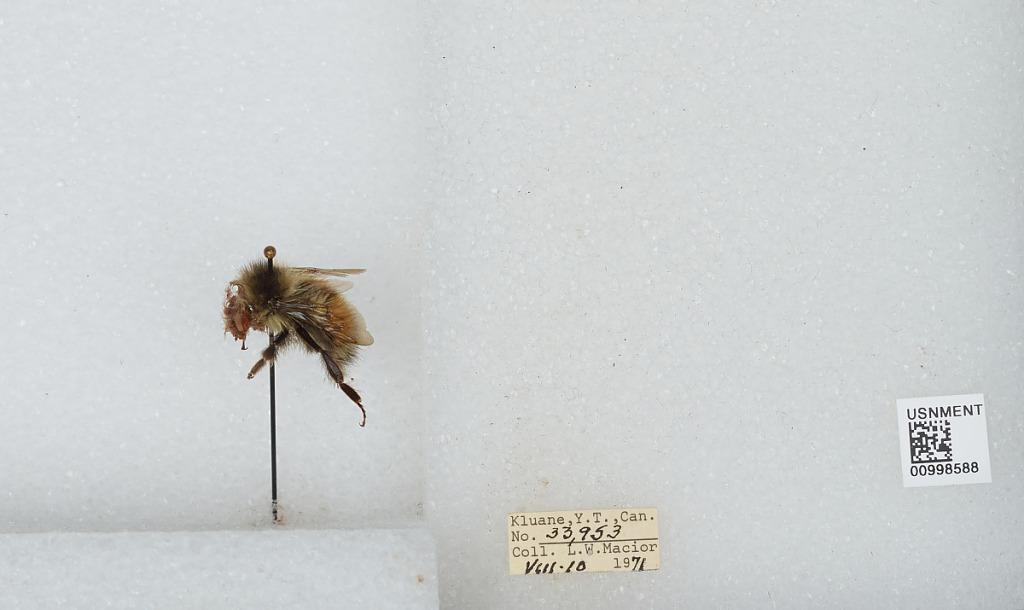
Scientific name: Bombus (Pyrobombus) melanopygus Nylander
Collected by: L. Macior
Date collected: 1971-8-10
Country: Canada
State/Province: Yukon Territory
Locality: Kluane
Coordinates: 60.75, -139.5